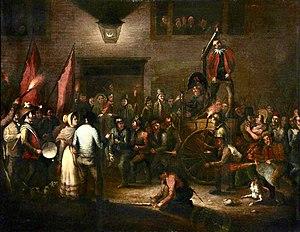
Le siège de Derry est le premier événement important des guerres williamites en Irlande. Les portes de la ville furent fermées le 7 décembre 1688, mais le siège lui-même ne débuta qu'en avril 1689. Le siège dure trois mois et demi, prenant fin le 30 juillet 1689, quand des navires de la marine anglaise, remontant l'estuaire de la rivière Foyle, forcent le barrage flottant établi par l'armée jacobite, apportant des vivres et des munitions.
Robert Lundy, mort vers 1717, est un officier supérieur écossais, gouverneur de Londonderry, en Irlande du Nord. Son nom est associé au siège de Derry en 1689.
Les Apprentice Boys of Derry sont une organisation fraternelle protestante organisée en clubs, fondée et basée à Londonderry en Irlande du Nord, depuis 1815. Son but principal est de commémorer et faire vivre le souvenir du siège de Derry, au cours duquel la population protestante de Derry a résisté 105 jours à l'armée catholique de Jacques II. Les activités de l'association sont avant tout culturelles mais portent une dimension religieuse et politique.